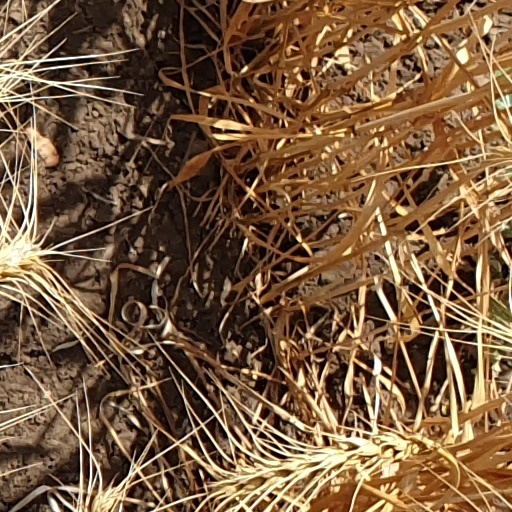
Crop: wheat